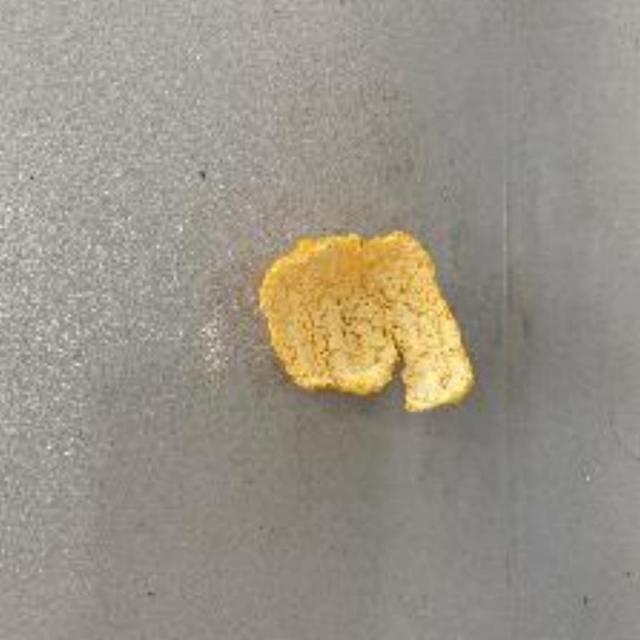
Label: peels